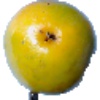
Label: maracuja